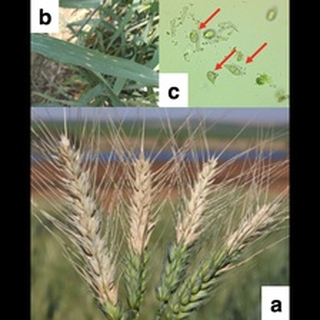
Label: wheat_blast